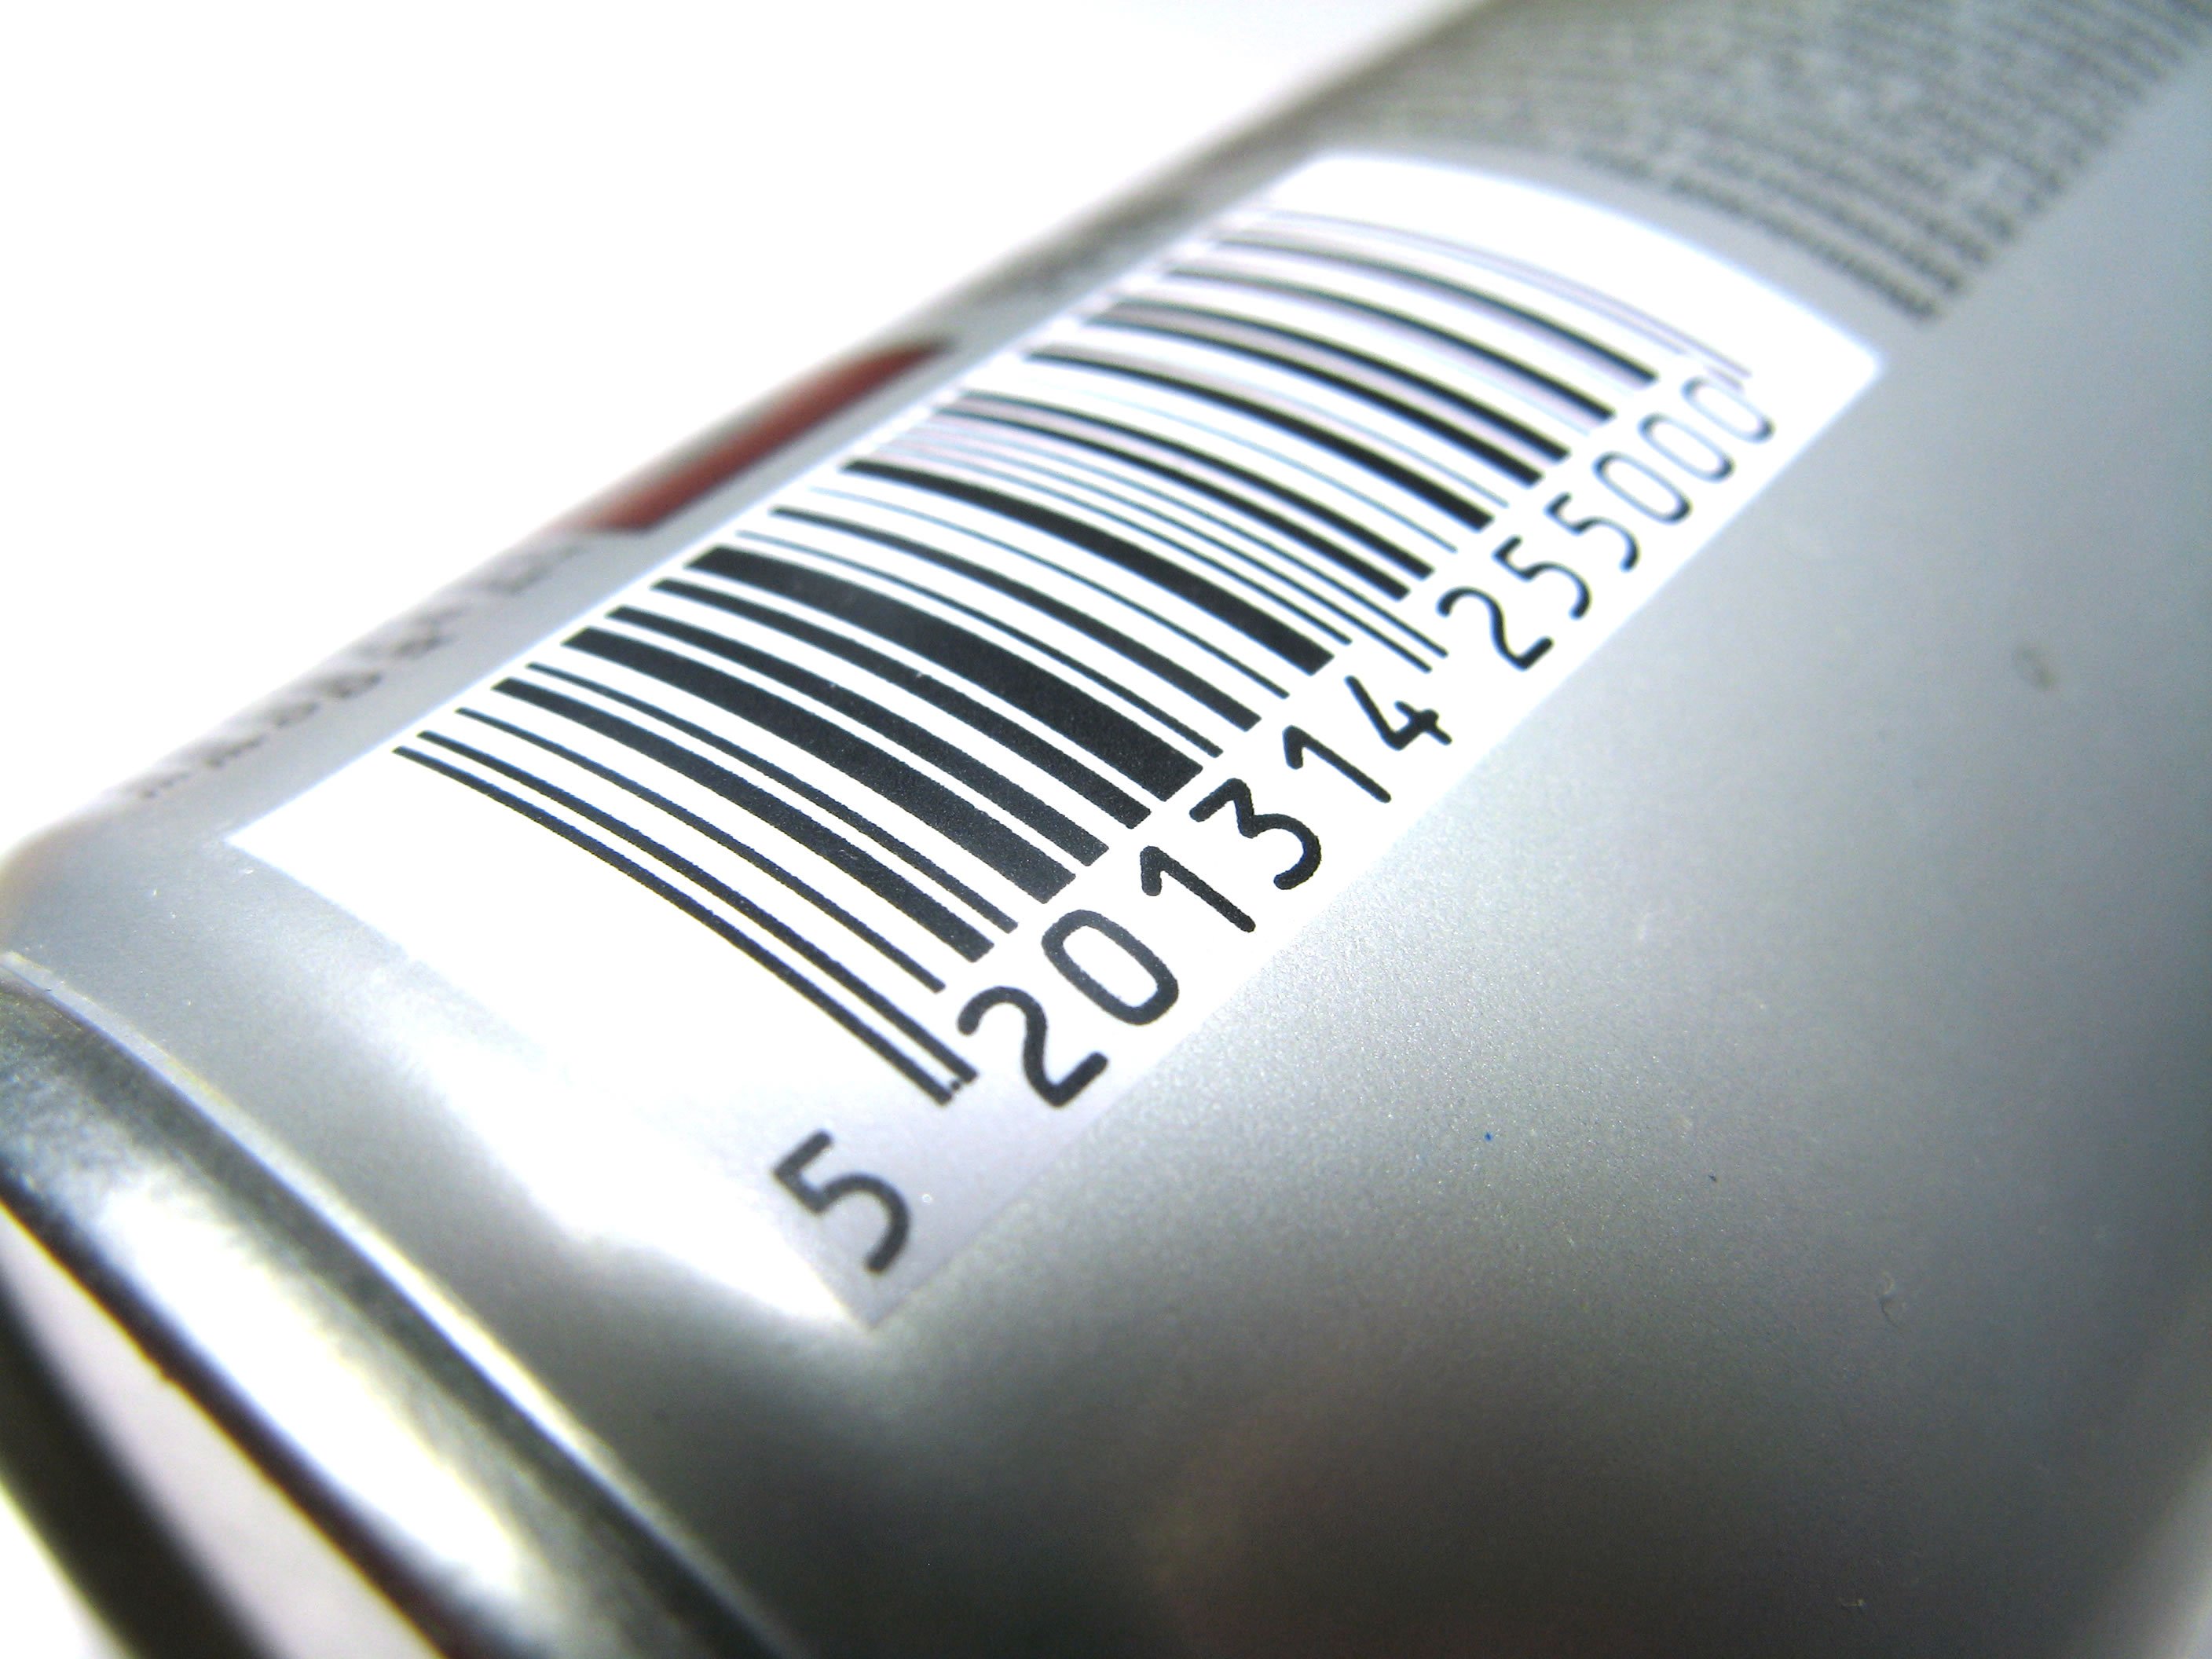
lighting, product, eye, code, barcode, binary, award, pay, encryption, bar code, strip code